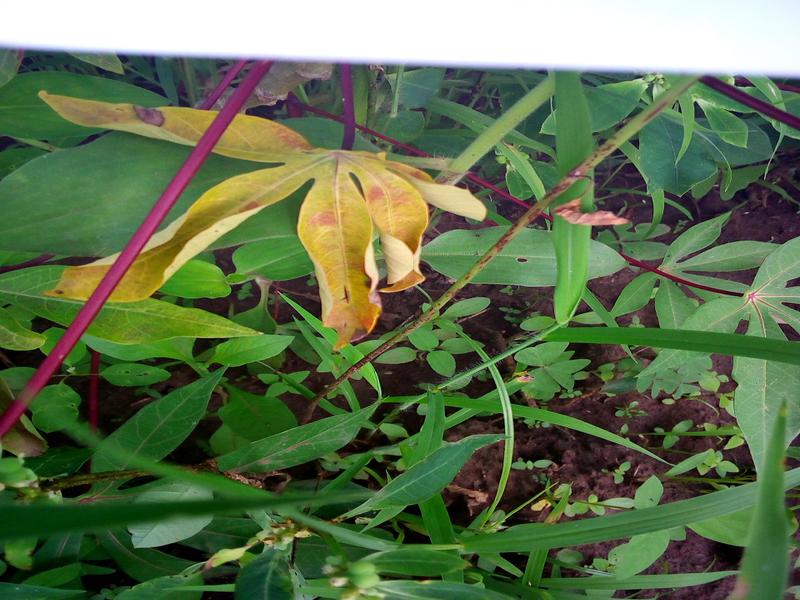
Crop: cassava
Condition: bacterial_blight